Felix Hnat

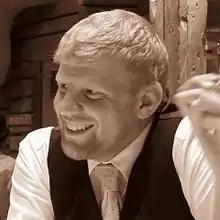
Hnat pictured in 2015

Felix Hnat (born 15 July 1982) is an Austrian animal rights activist and chairman of the Vegan Society Austria (Vegane Gesellschaft Österreich, VGÖ). Hnat was the second defendant alongside Martin Balluch in the controversial 2010–2011 animal rights activist trial at Wiener Neustadt, where he was eventually acquitted of all charges.